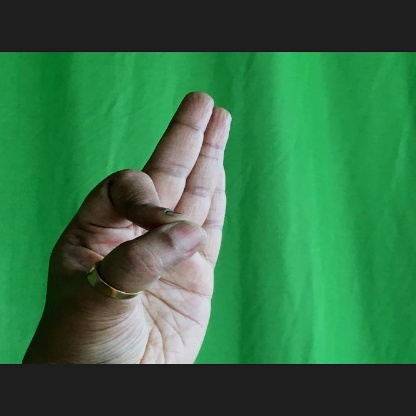
Mudra: Aralam